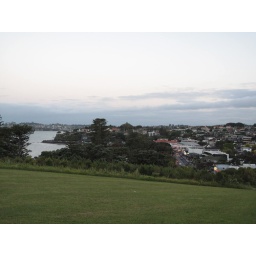
A park on top of a hill by the beach